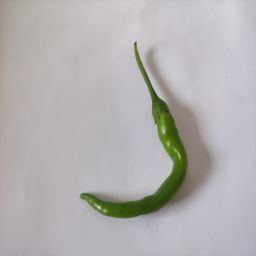
Crop: Chile Pepper
Quality: Unripe